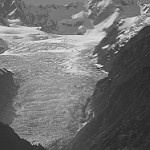
Label: B & W